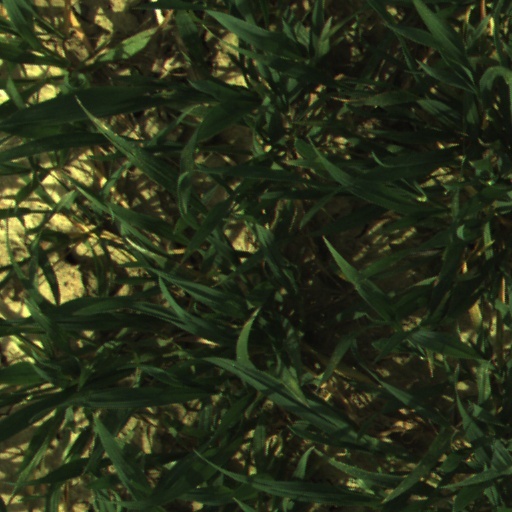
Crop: wheat